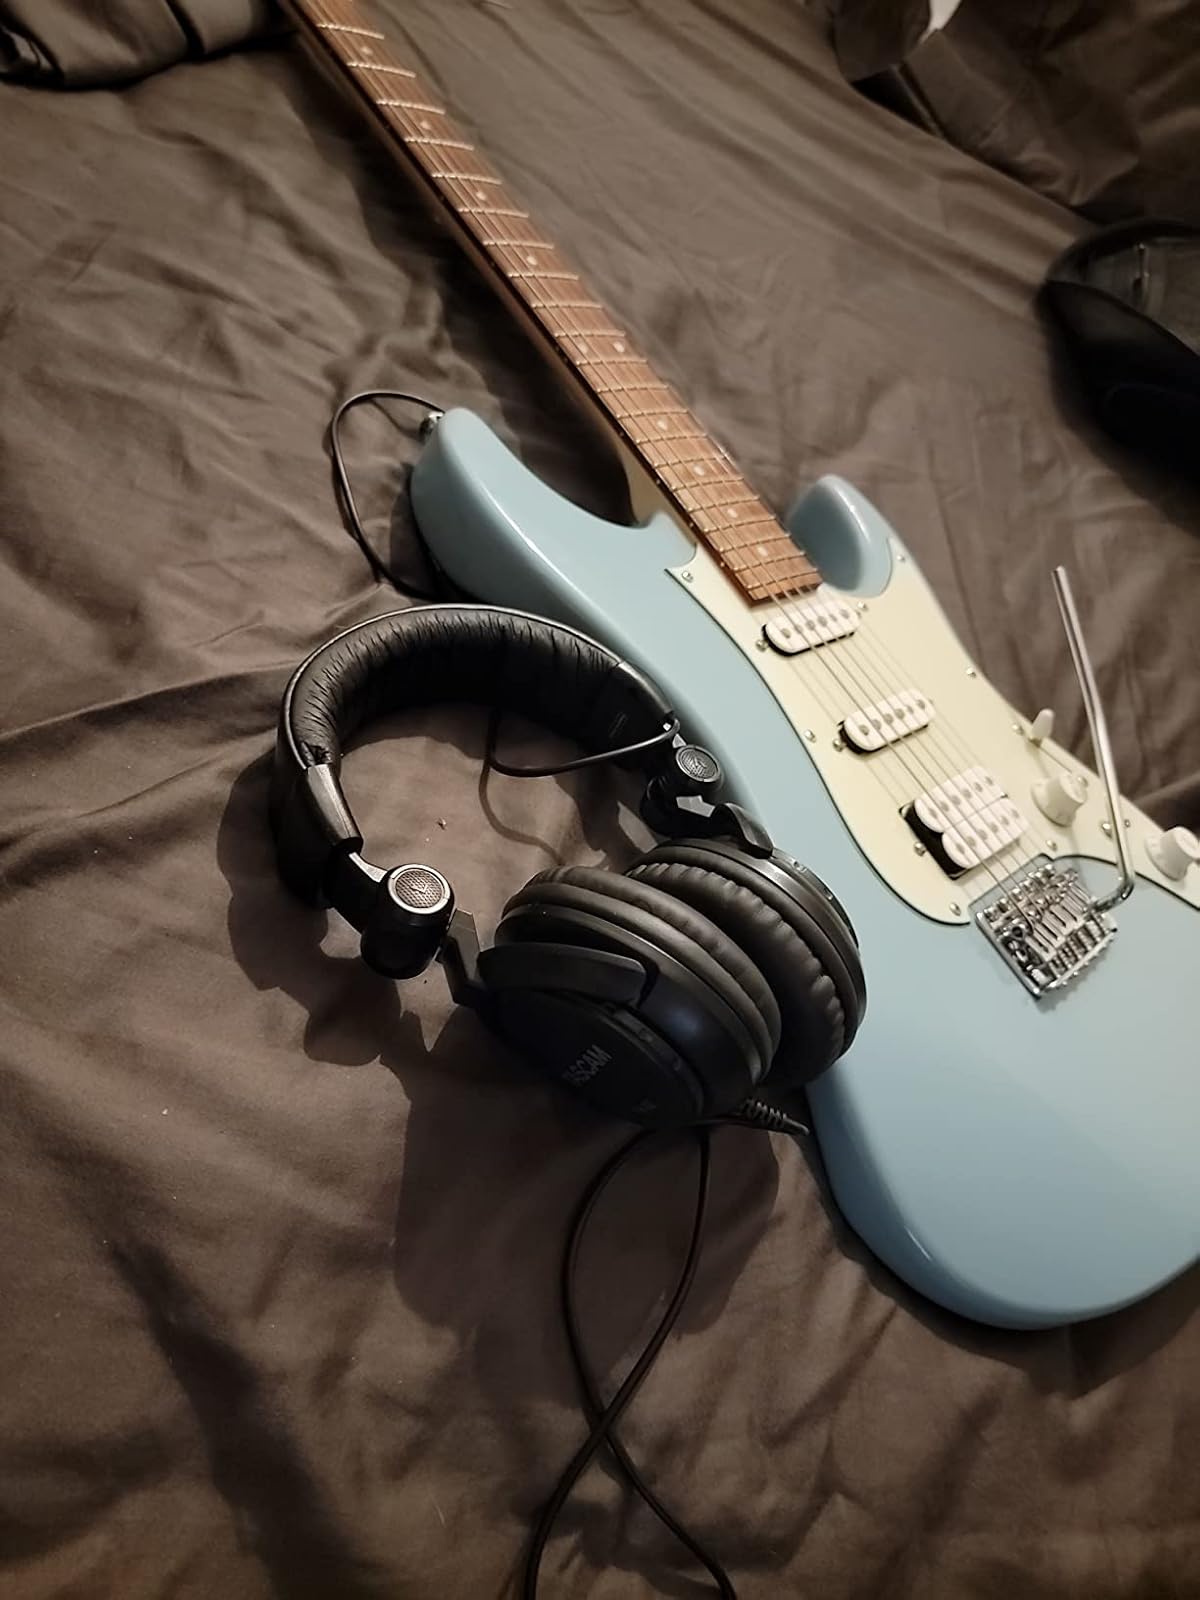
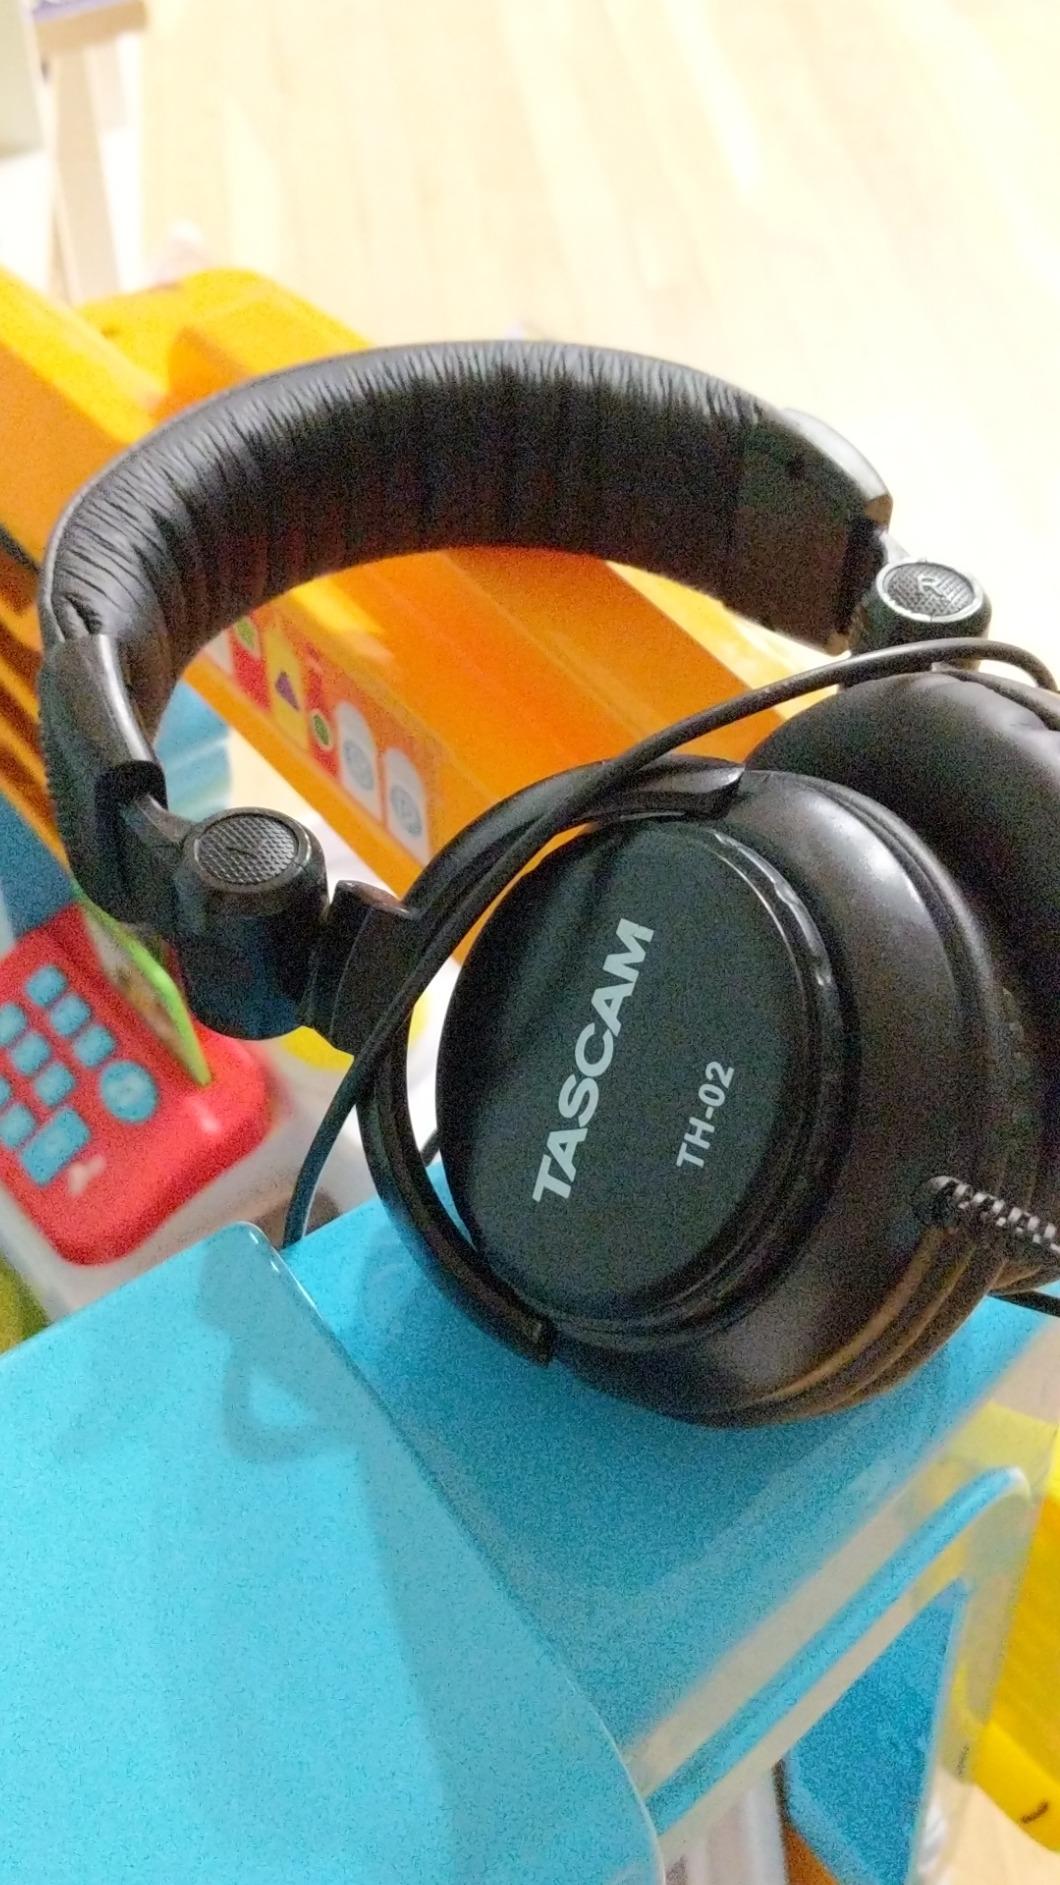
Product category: headphones
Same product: yes